Hadiqat al-Akhbar

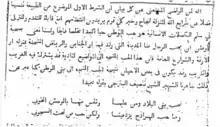
Issue 173 of the paper dated August 1861

Hadiqat al-Akhbar ( /) was a weekly newspaper which was published in Beirut in the period 1858–1911 with a two-year interruption. Its subtitle was "Ṣaḥīfat Sūriyya wa-Lubnān" (Arabic: "Newspaper of Syria and Lebanon"). The paper was the first private daily in Beirut, the first Arabic newspaper which had a regular literary section and the first weekly Arabic newspaper in the region.